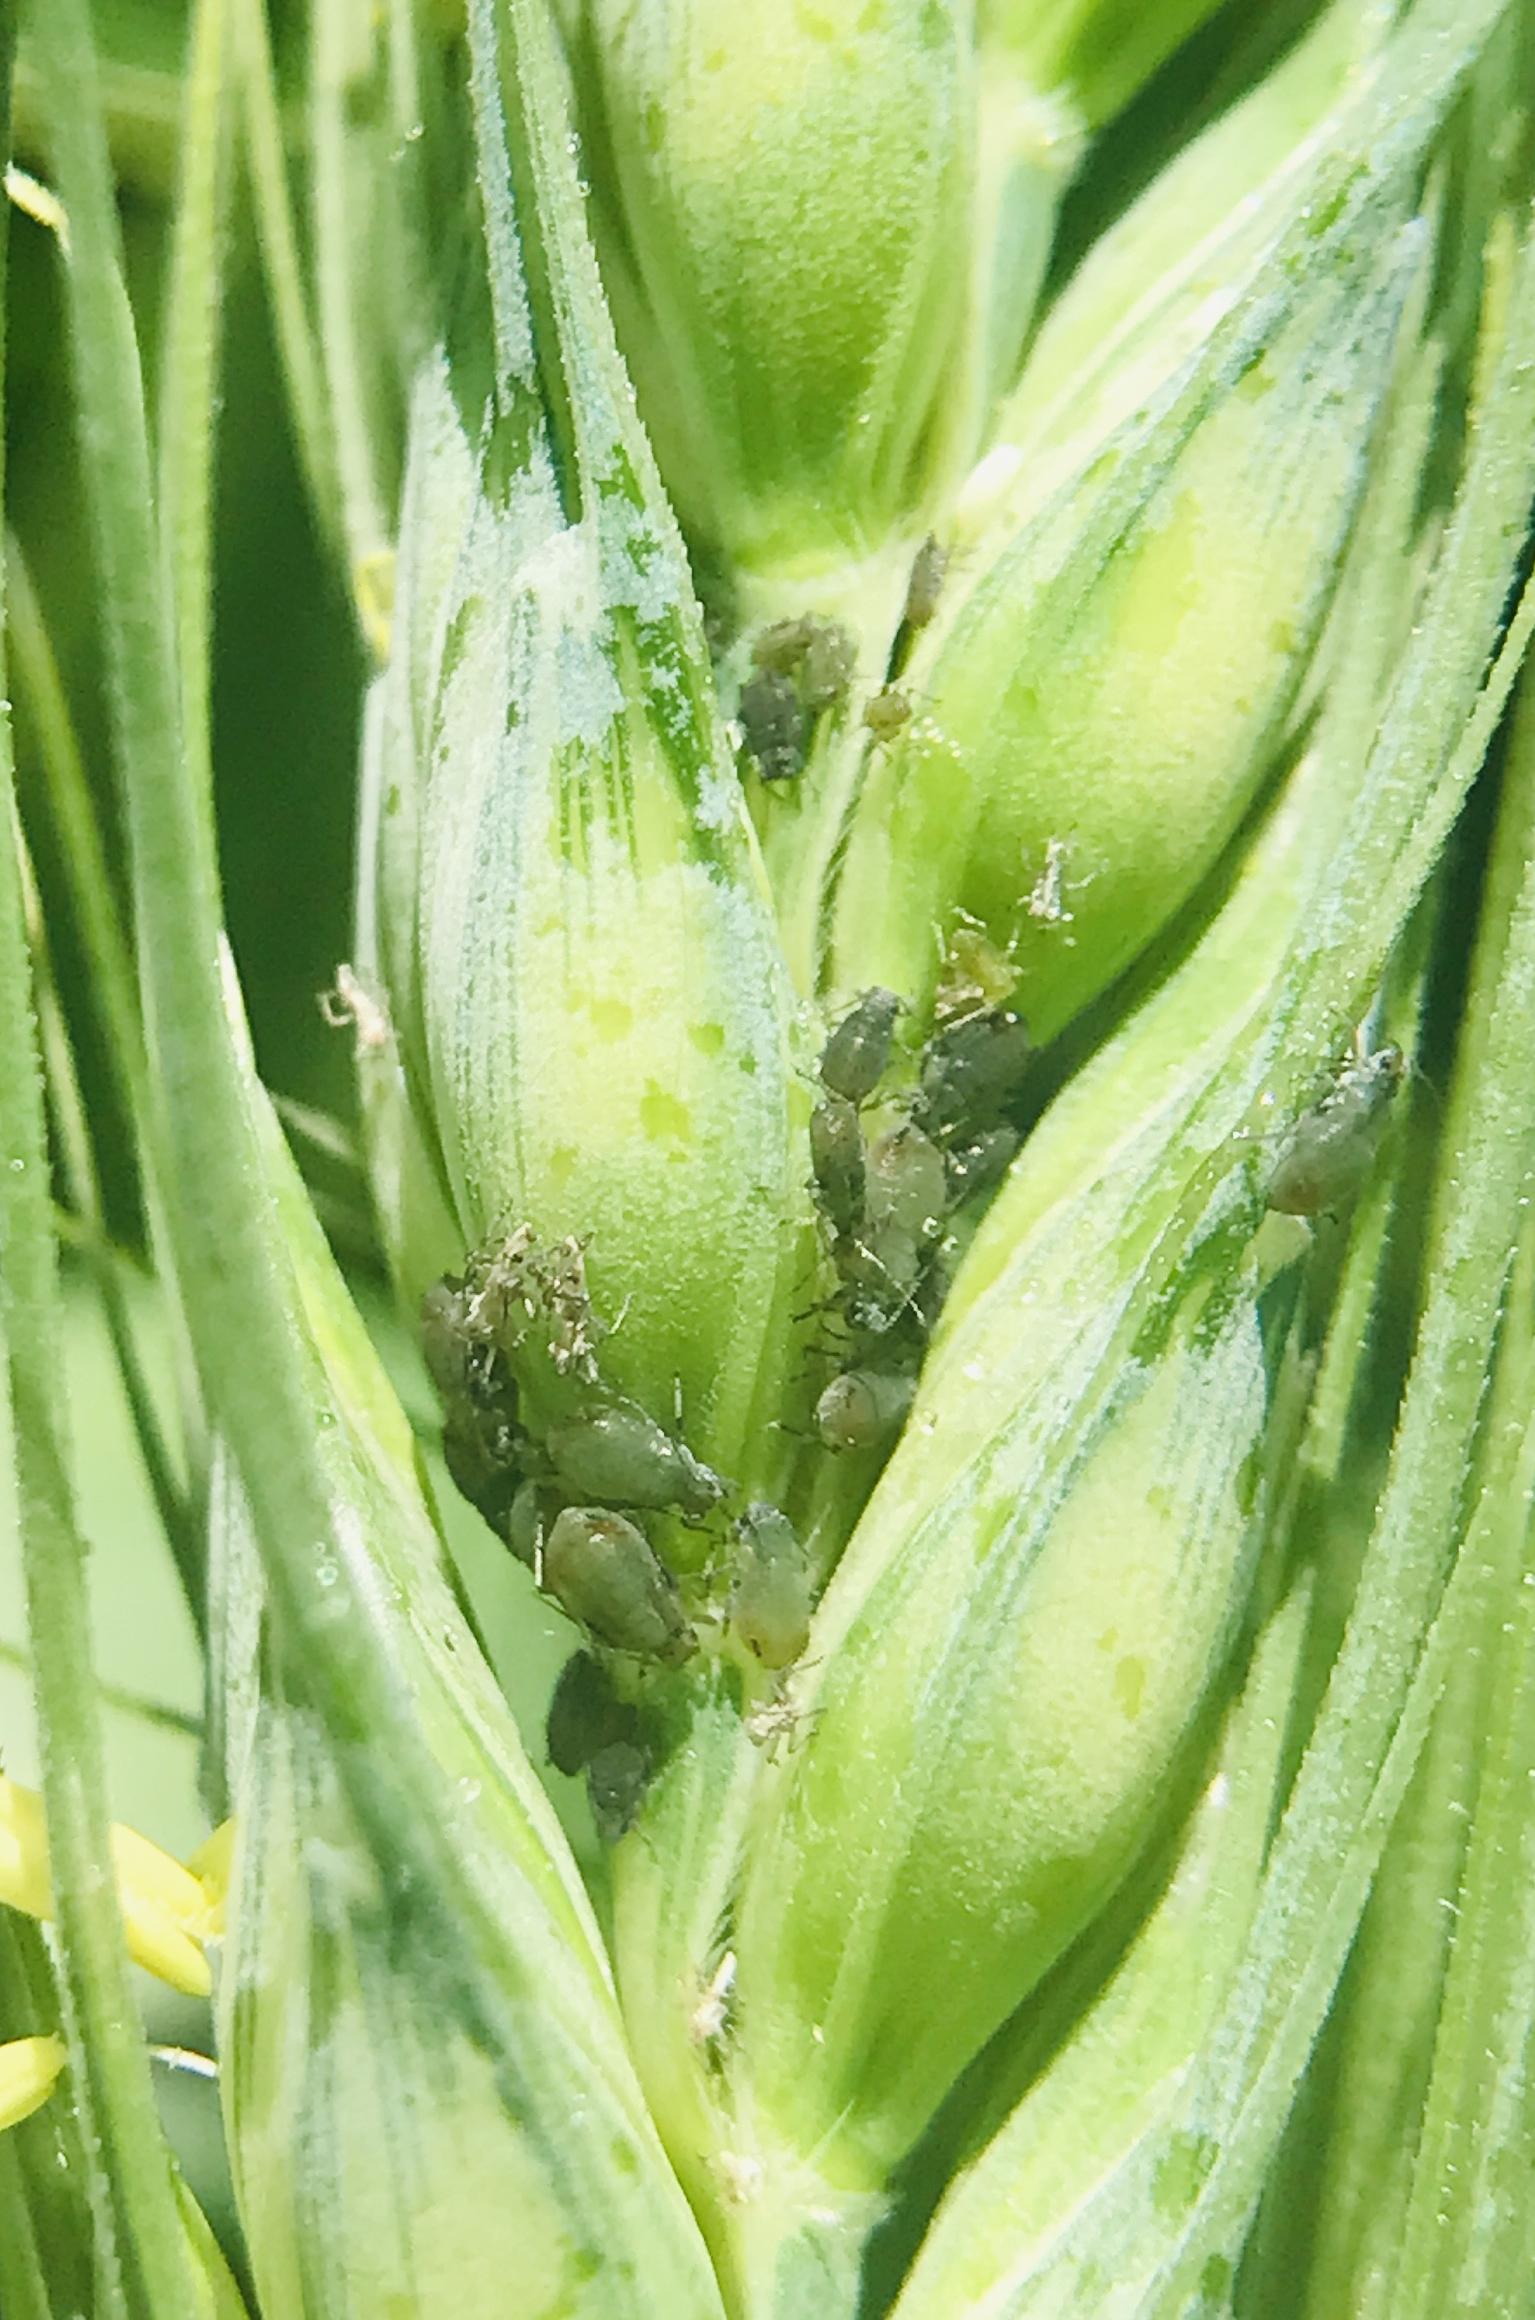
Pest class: bird_cherry_oat_aphid